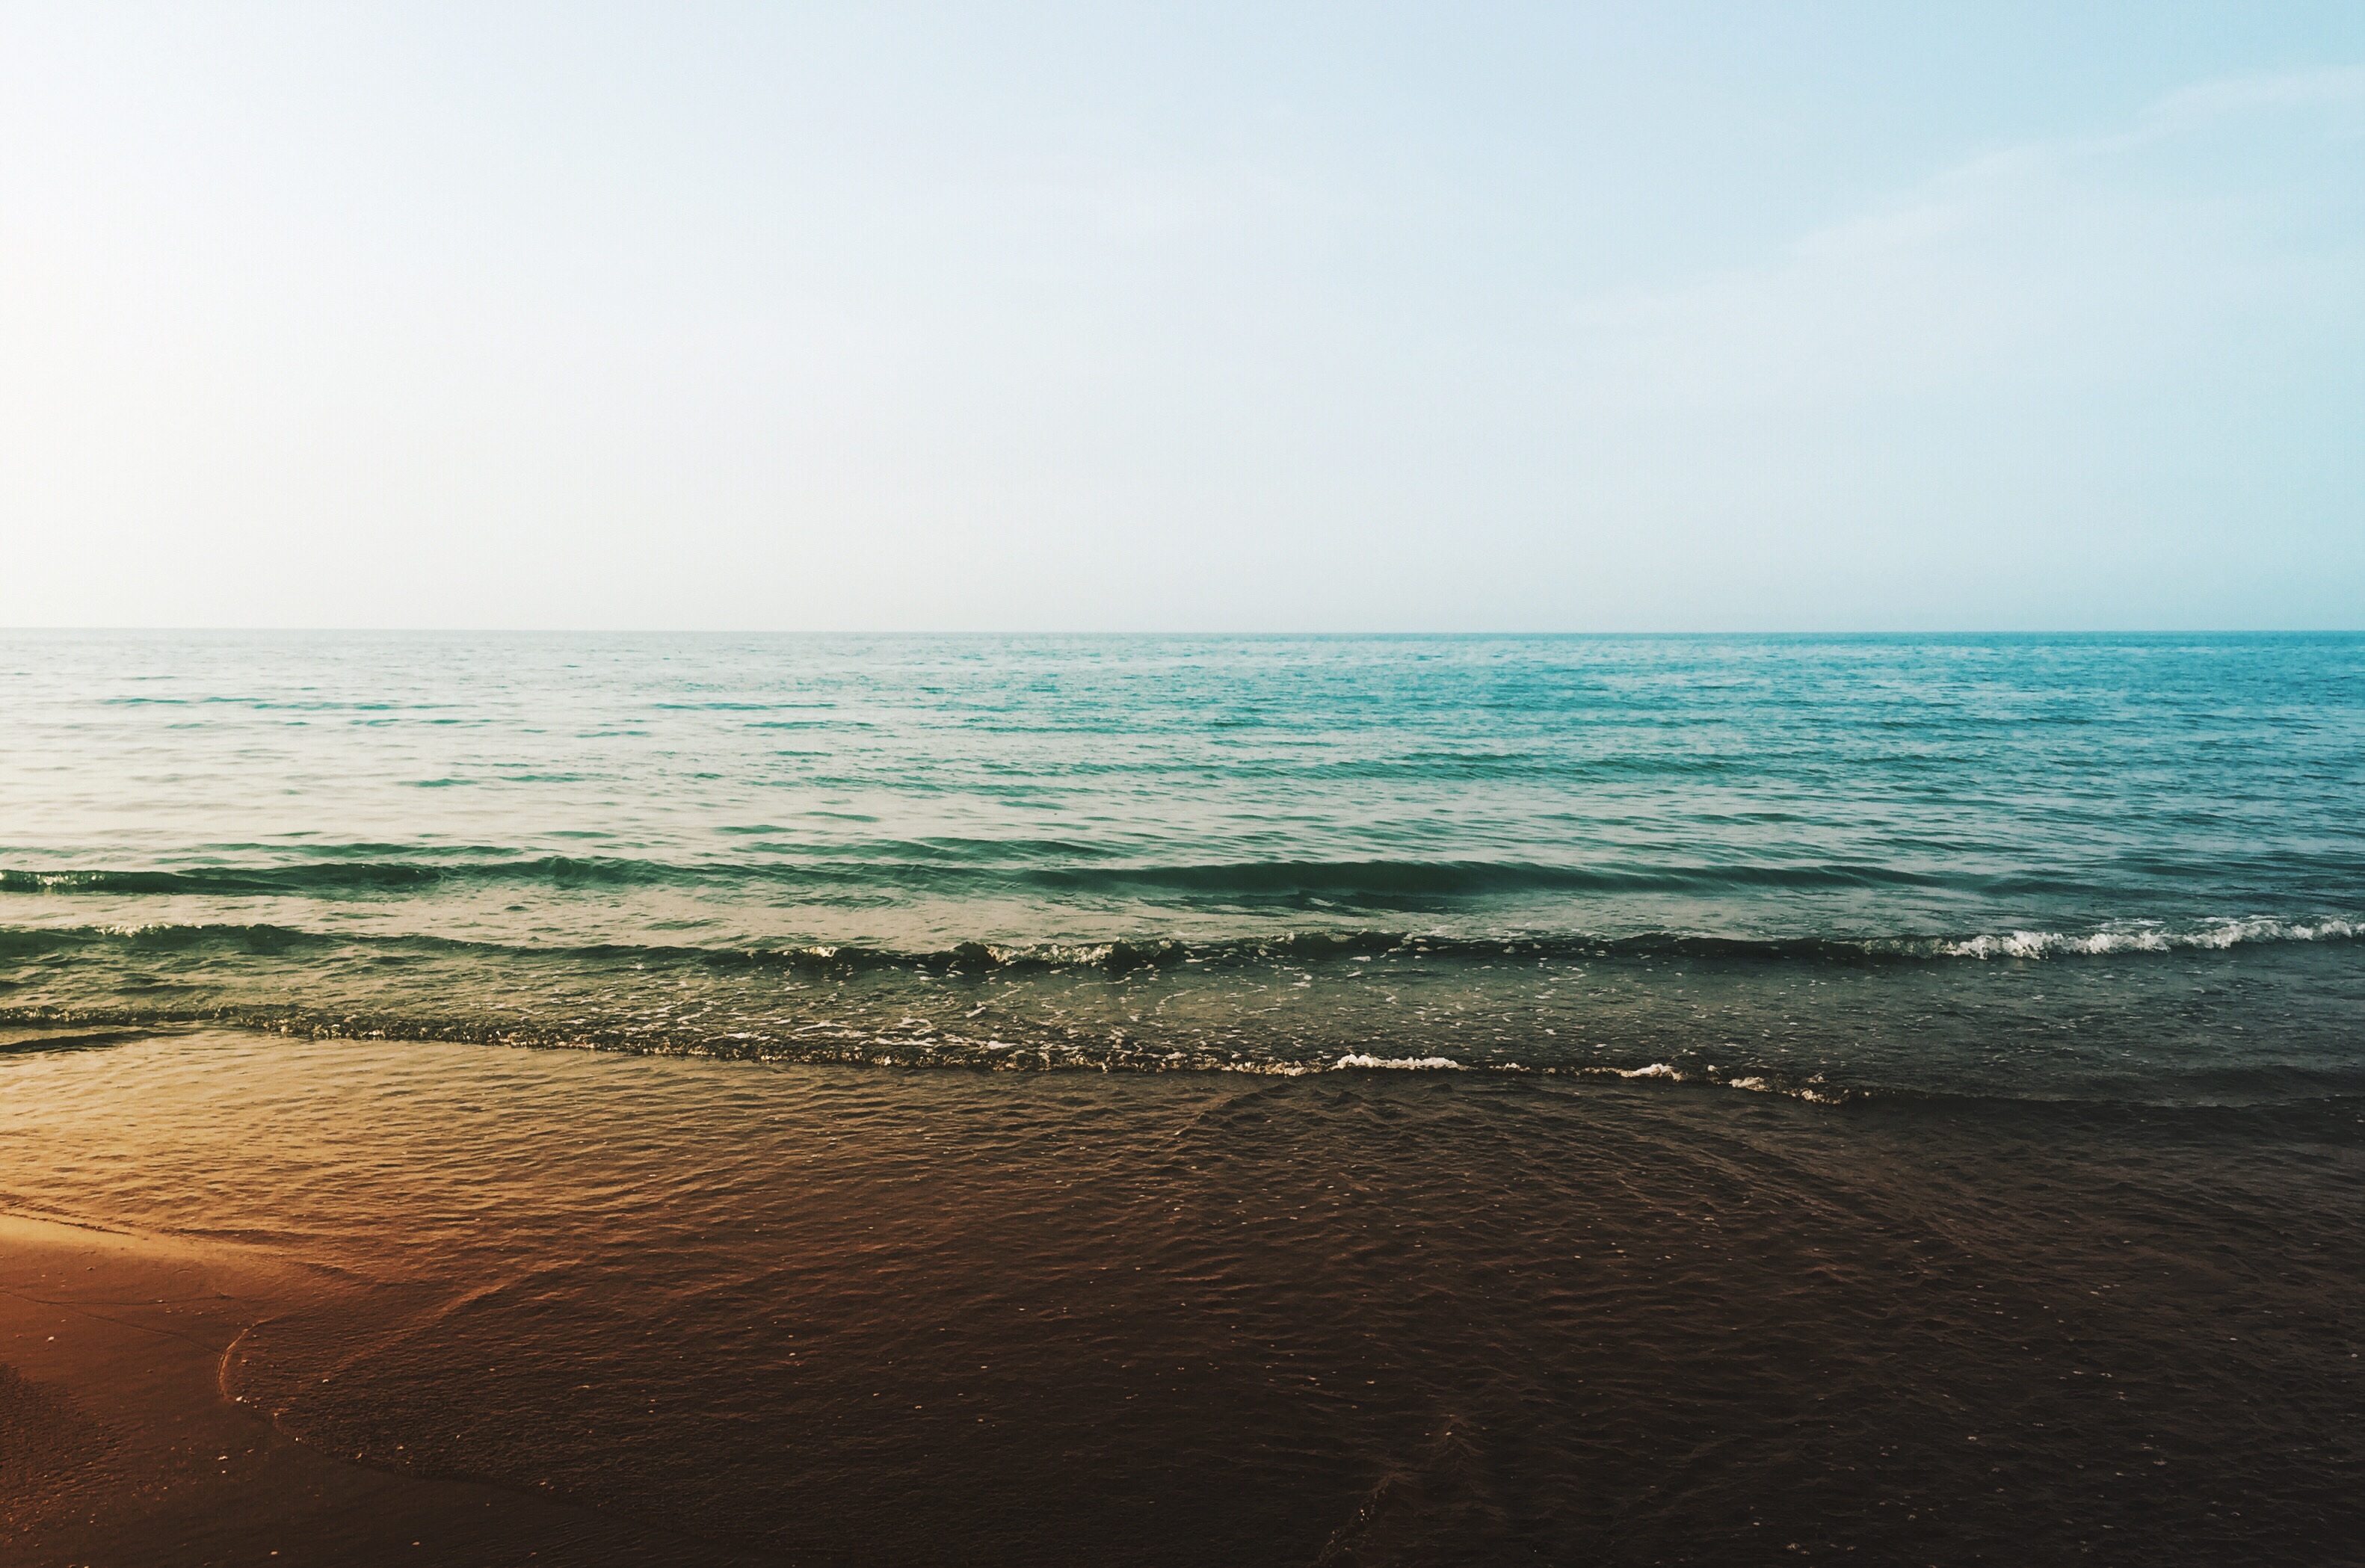
beach, sea, coast, water, sand, rock, ocean, horizon, sky, sunrise, sunset, sunlight, morning, shore, wave, seascape, bay, seashore, material, body of water, cape, wind wave